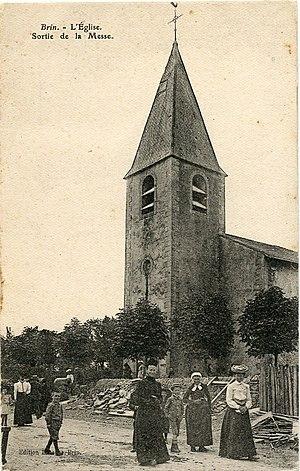
Brin-sur-Seille, sortie de messe entre 1905 et 1910.
Brin-sur-Seille est une commune française située dans le département de Meurthe-et-Moselle en région Grand Est.